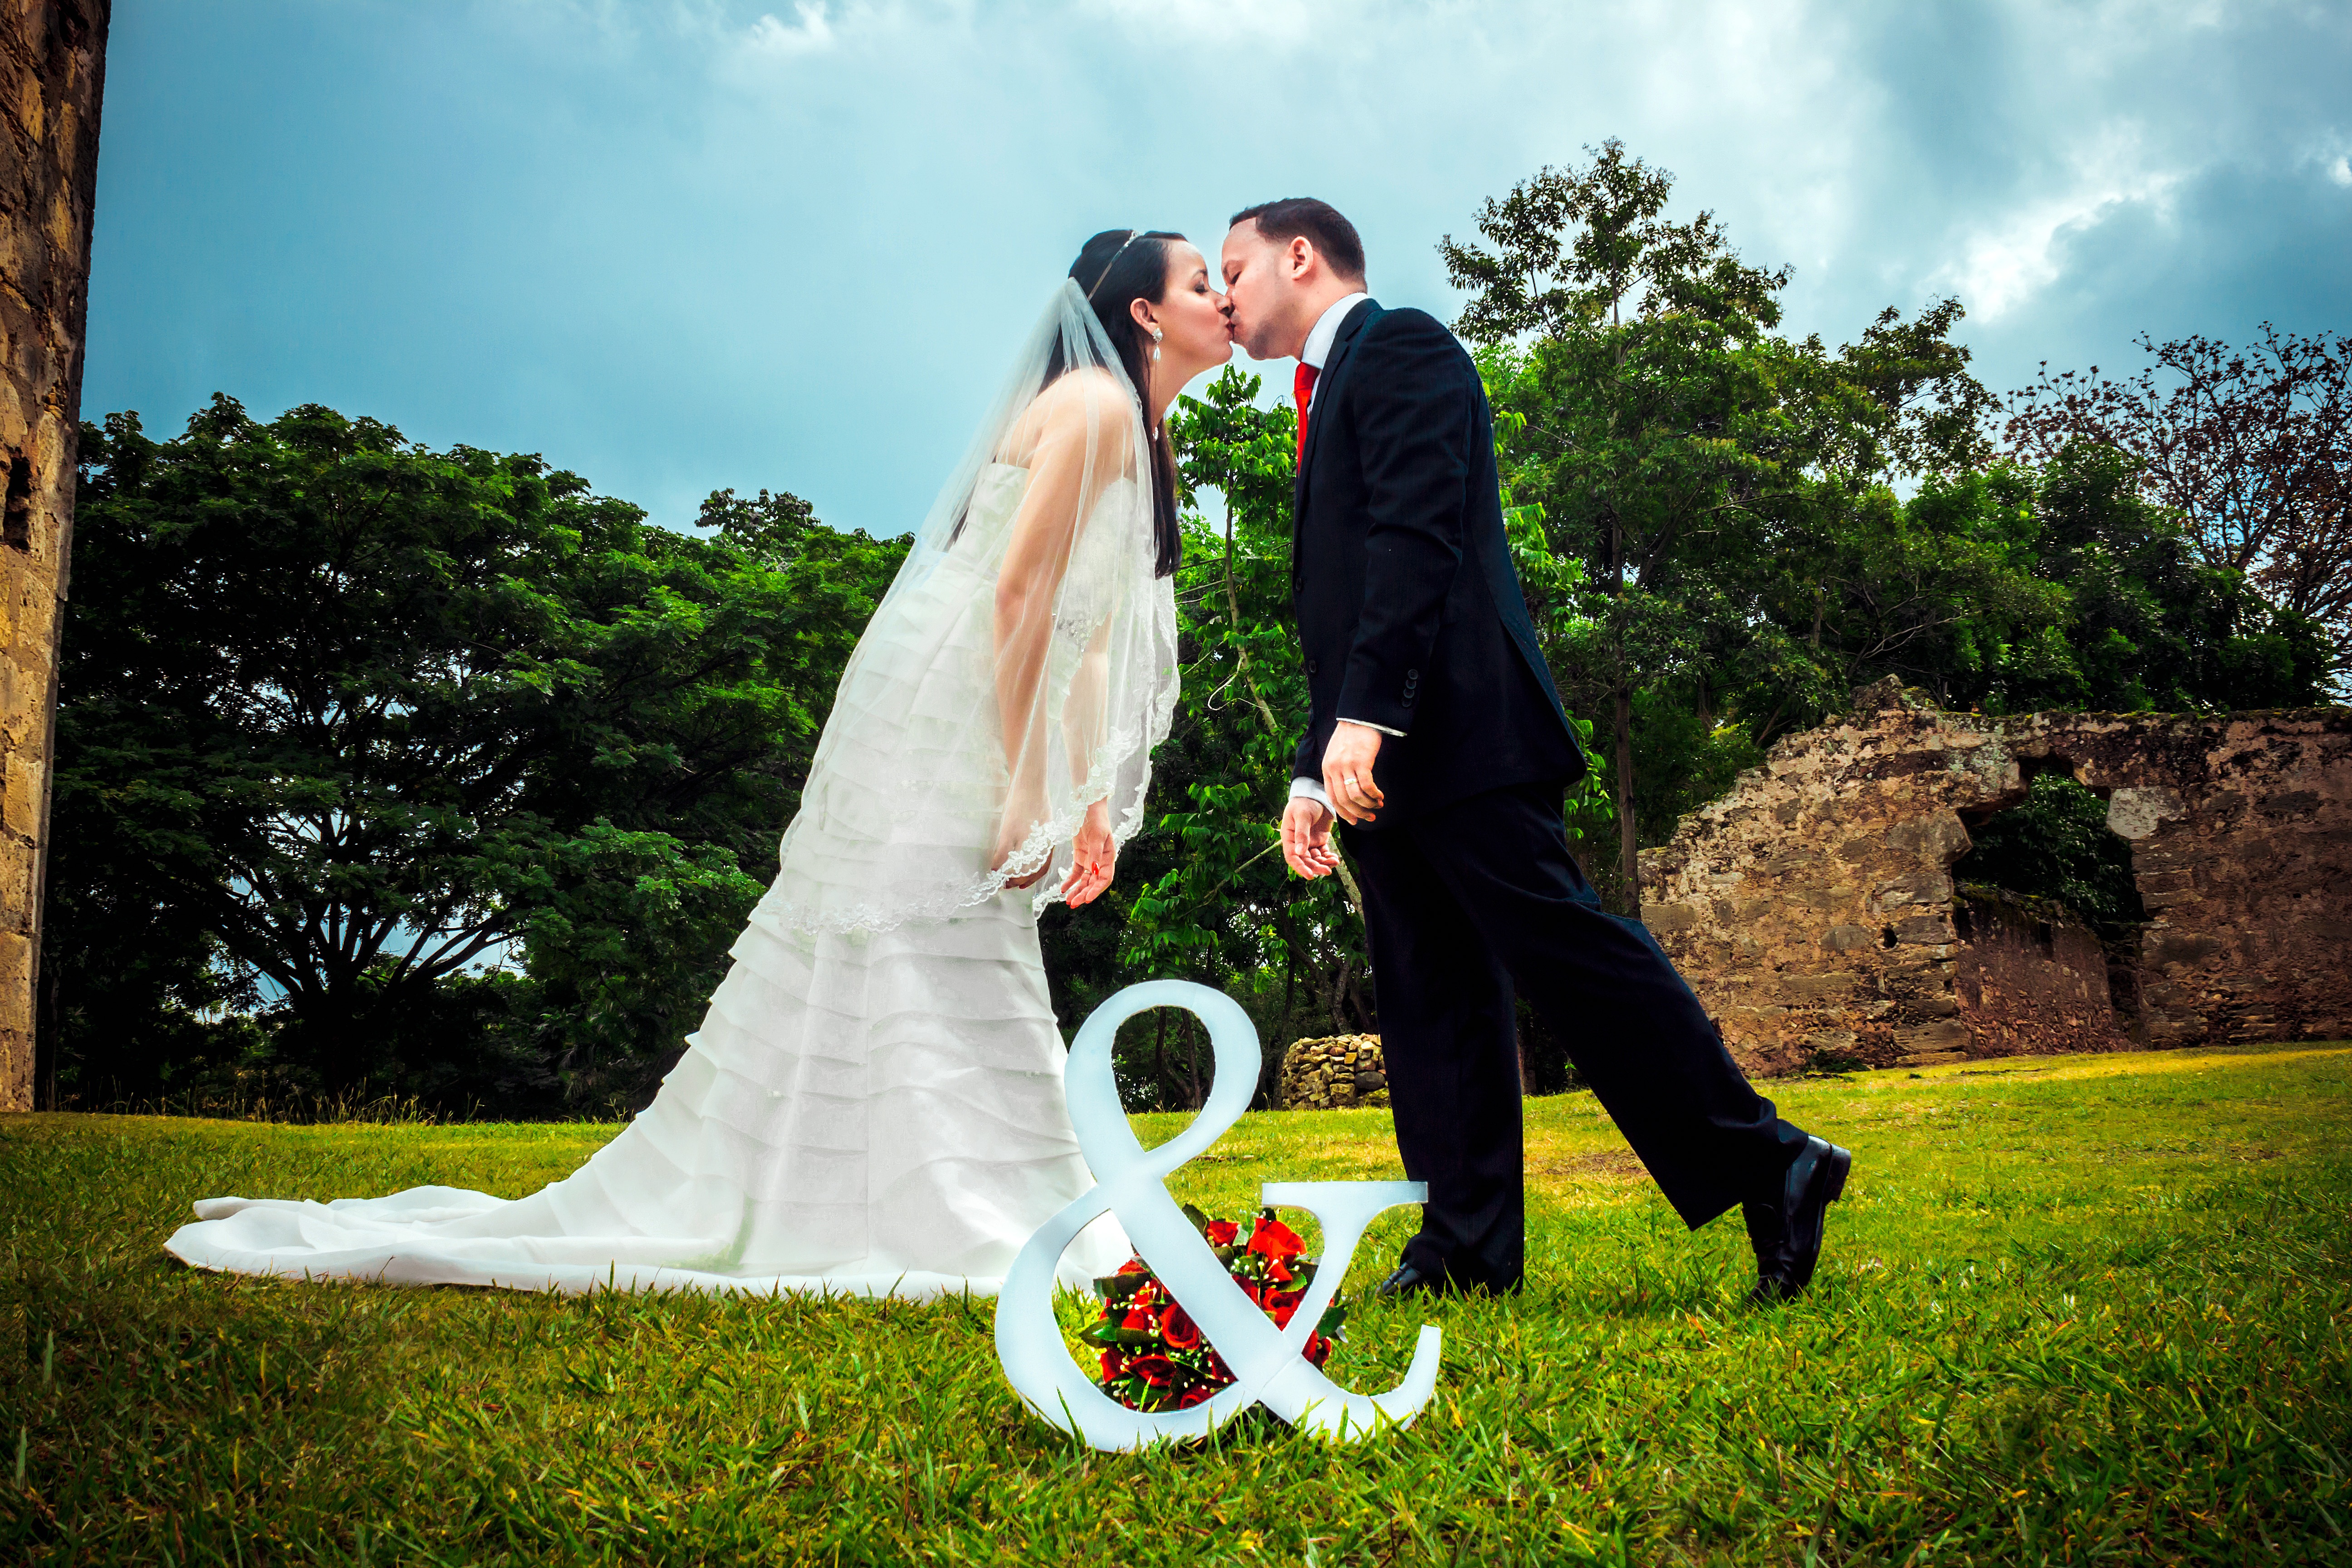
man, landscape, sea, forest, people, sky, white, summer, male, love, truck, park, holiday, kiss, couple, romance, romantic, church, death, wedding, wedding dress, bride, groom, married, marriage, smile, flowers, roses, sunny, ceremony, bank, happy, happiness, women, selfie, photograph, lovers, beautiful, event, republic, races, complicity, veil, uruguay, soledad, bella, marry, romantico, slippers, couple in love, grooms, happy couple, newlyweds, sponge cake, embracing each other, nuptials, newly married, emgombe, dominican kiss